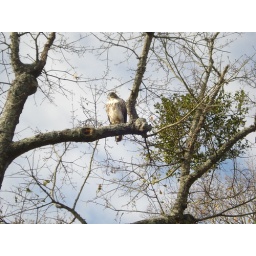
This bird has visited the trees around my house several times when I've had the puppy outside.